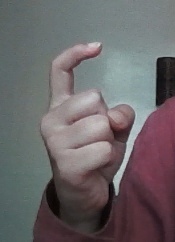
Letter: ra